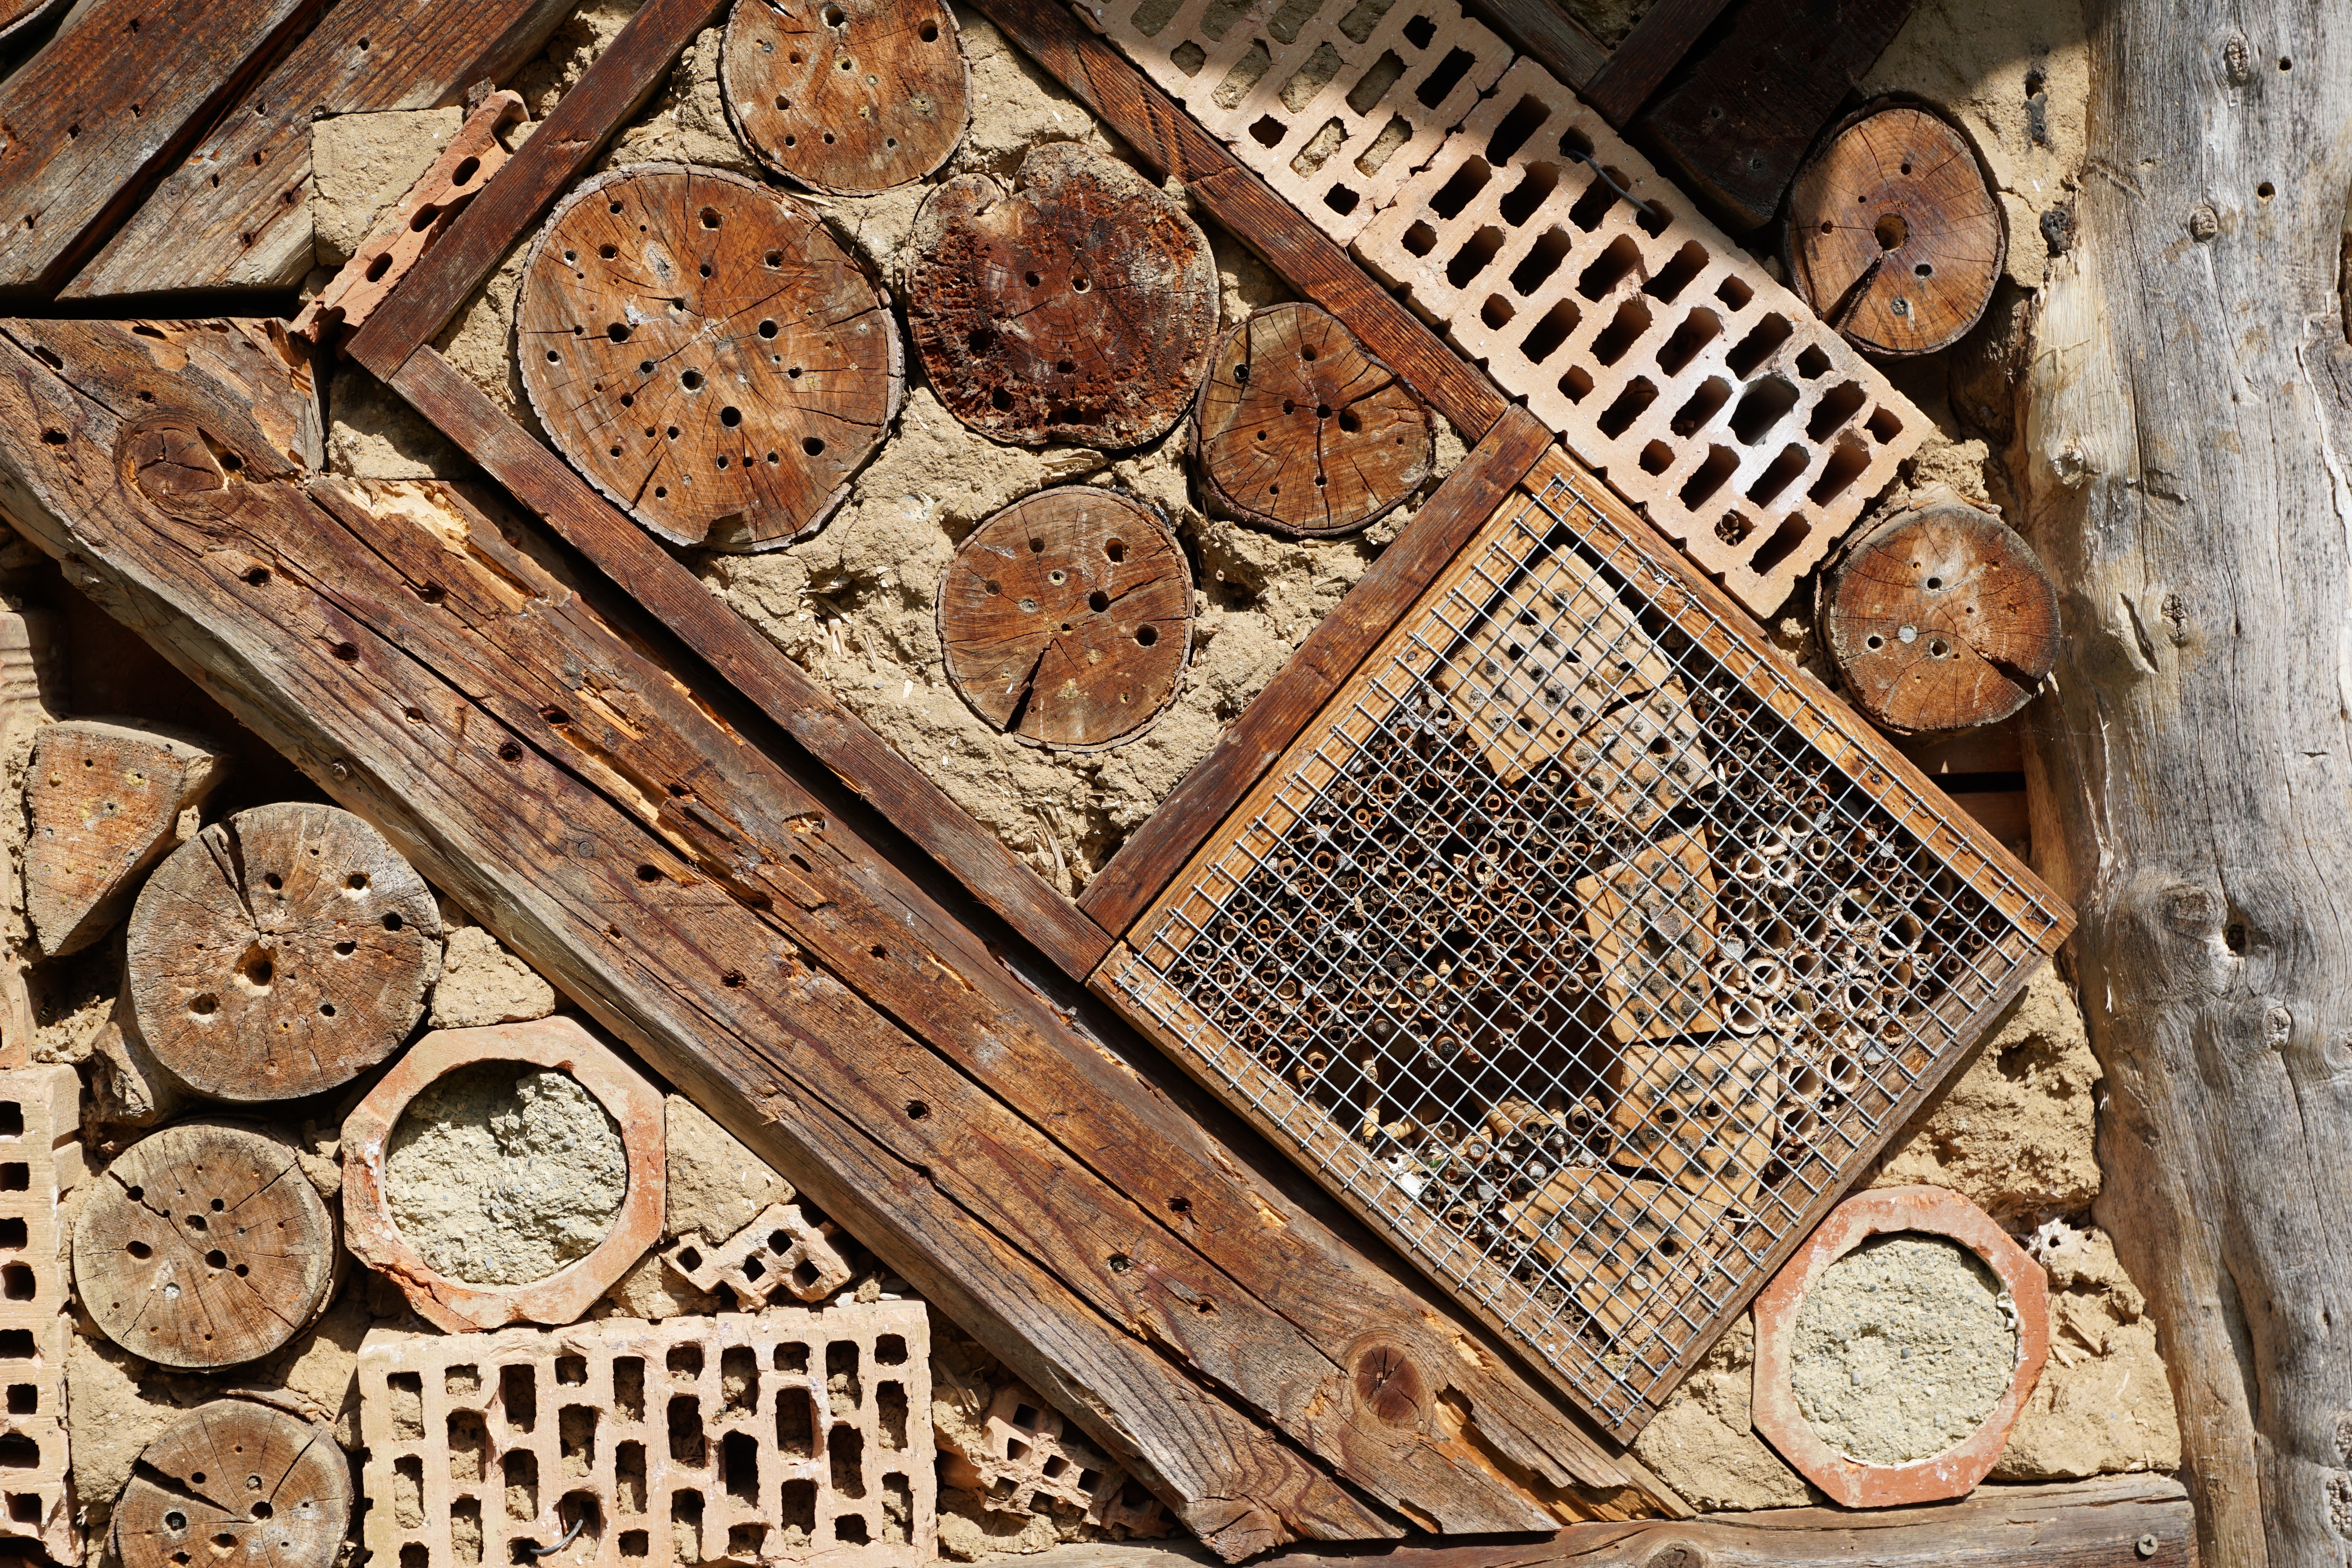
nature, rock, wood, track, home, wall, insect, brick, material, art, design, iron, carving, ancient history